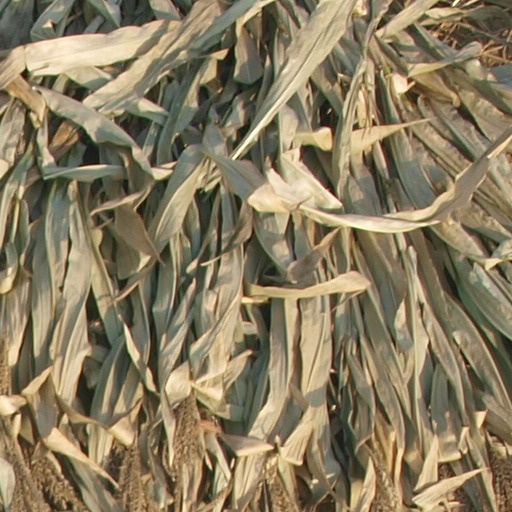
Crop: maize; corn